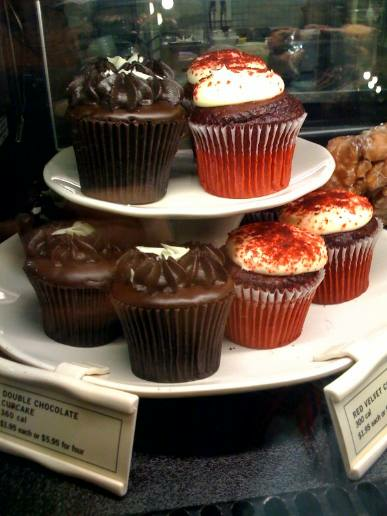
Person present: No